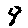
Label: 9